Kevin Pangos

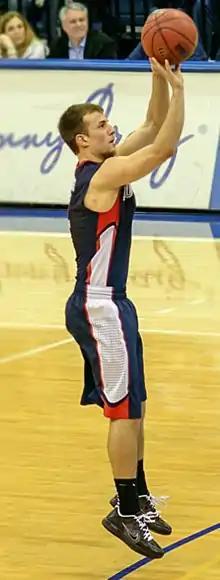
Pangos taking a jump shot for Gonzaga.

Pangos received offers from several NCAA Division I schools including Michigan, Temple, UNLV, Portland, and Cincinnati. Notably, he and Trey Burke were both offered scholarships to Michigan, but only on a first-come, first-served basis; Burke accepted first. Pangos opted for Gonzaga after receiving favorable reviews from Kelly Olynyk and his family; the Pangos and Olynyk families are longtime friends in the closely knit Canadian basketball community.